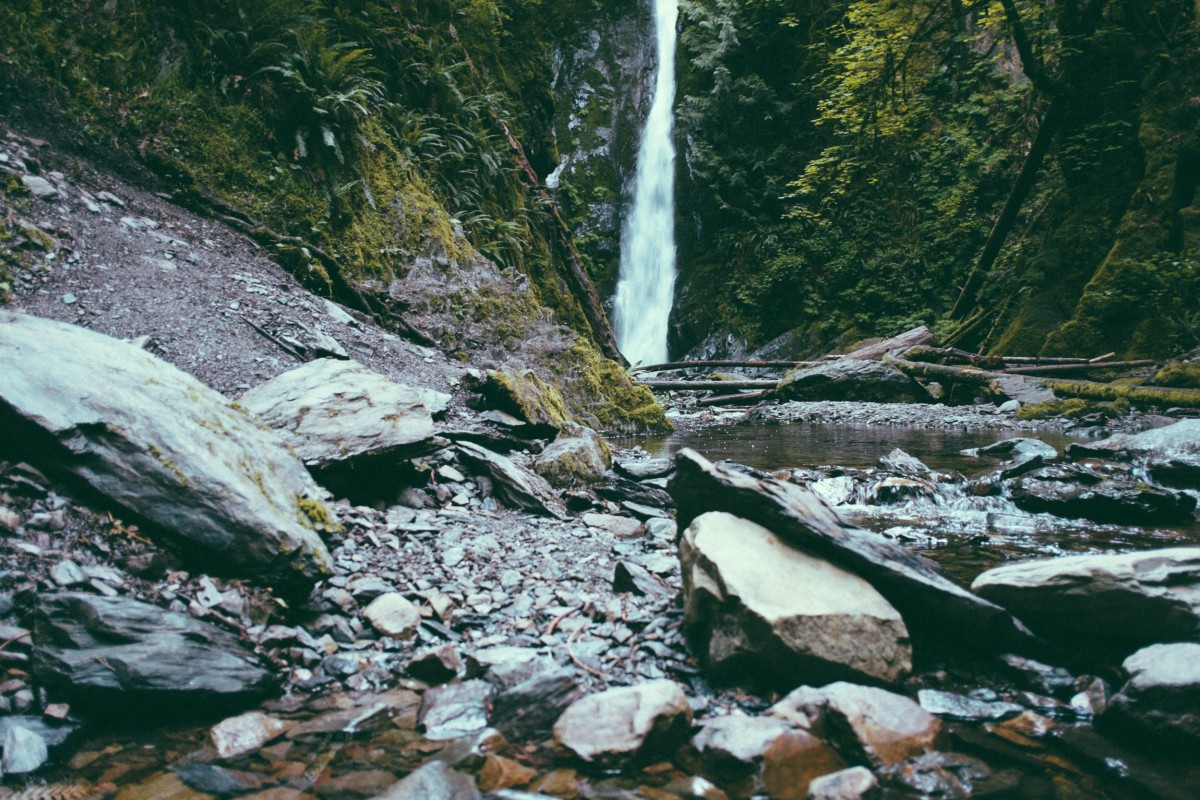
Tags: rock, waterfall, creek, wilderness, river, valley, mountain range, stream, rapid, fjord, body of water, ravine